Sale FC Rugby Club

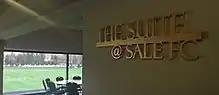
The Suite @Sale FC

In December 2017 at their home game against Sedgley Tigers, Sale FC opened their Suite @Sale hospitality suite. This new suite overlooking the main pitch with sliding windows onto the balcony, seats 190 for meals in the main room, 24 people in the Executive Suite and has two bars. There is also a bar downstairs named after Steve Smith "Smithys". The new development includes a new gymnasium and a martial arts facility.